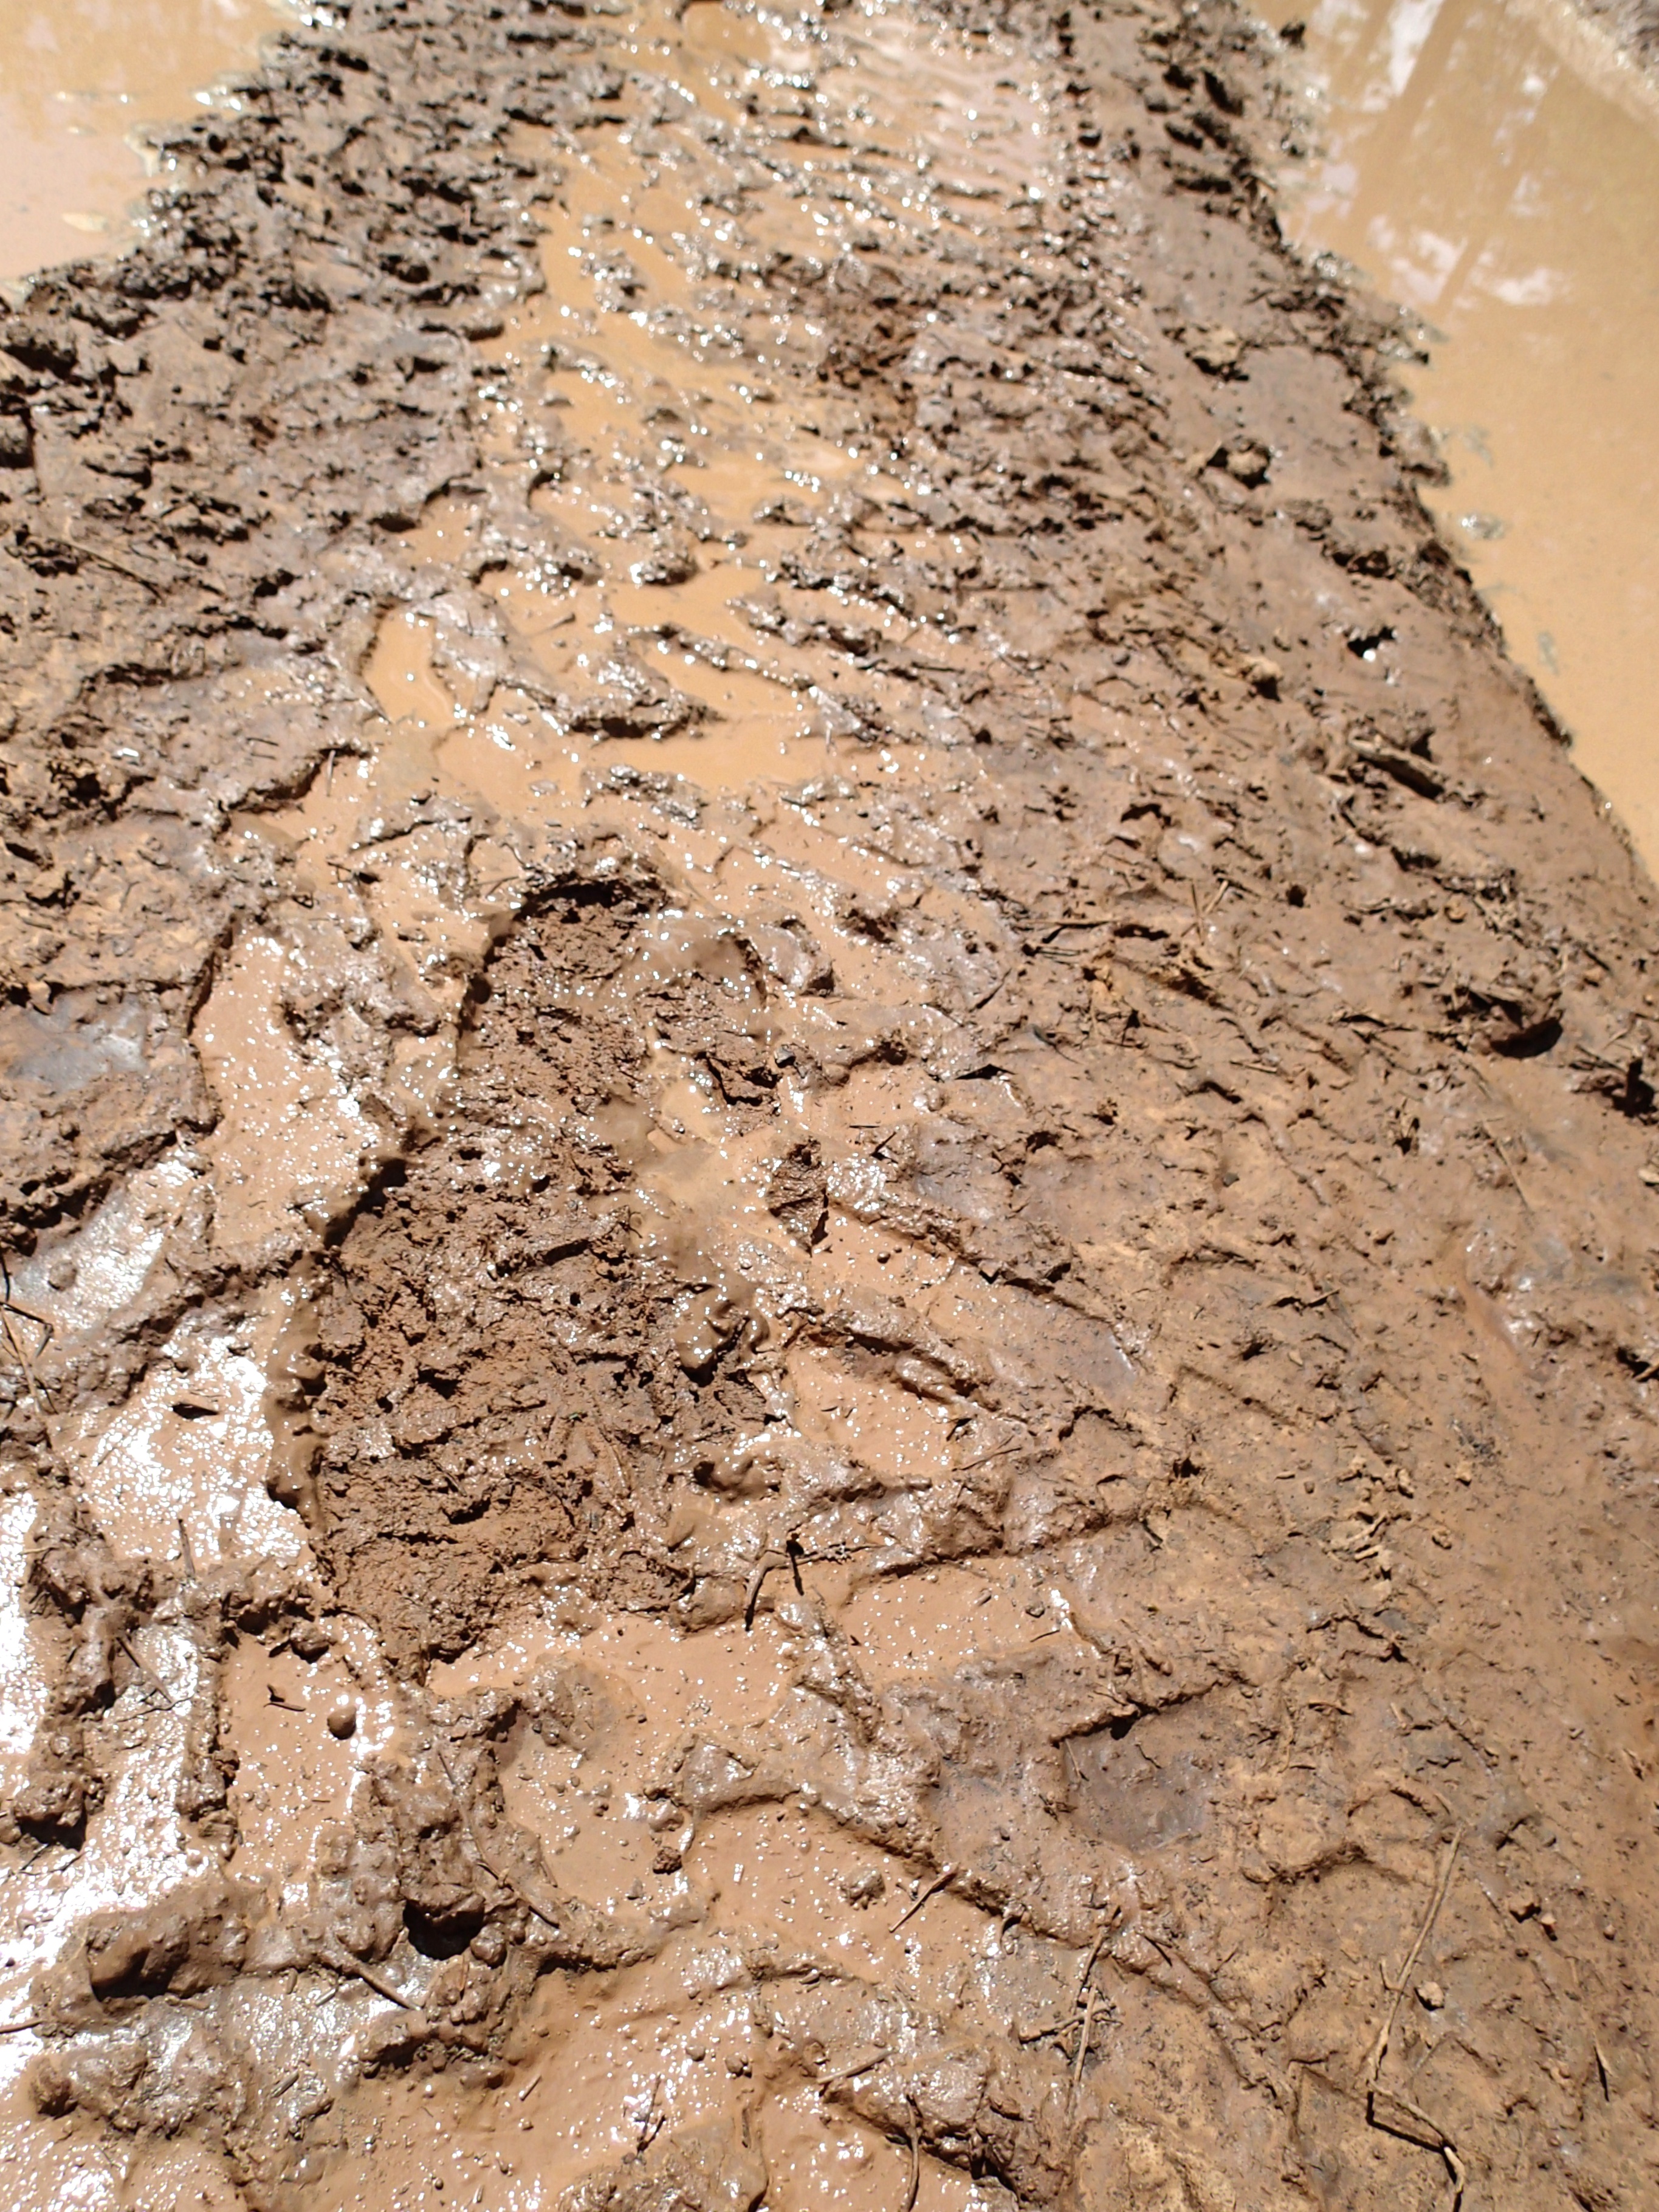
sand, rock, wood, trunk, mud, soil, terrain, material, geology, temple, ancient history